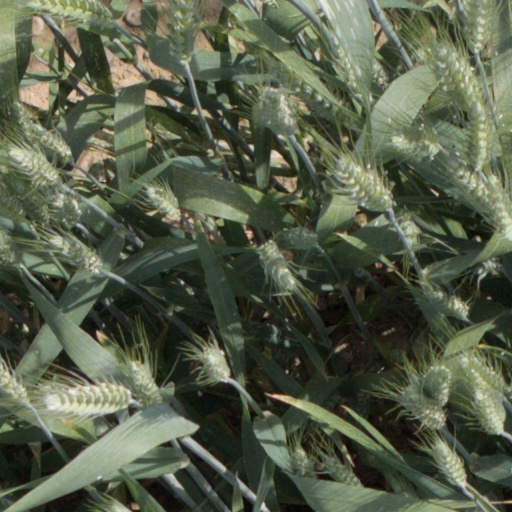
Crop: wheat